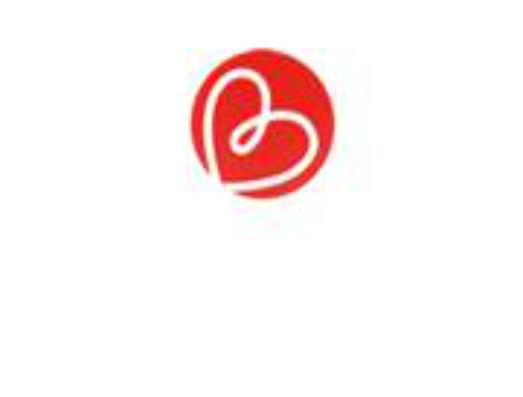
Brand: Blondo
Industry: Clothes